Theodore J. Forstmann

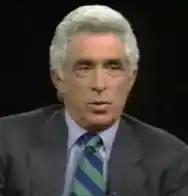
Forstmann in 1997

Theodore Joseph Forstmann (February 13, 1940 – November 20, 2011) was one of the founding partners of Forstmann Little & Company, a private equity firm, and chairman and CEO of IMG, a global sports and media company. A billionaire, Forstmann was a Republican and a philanthropist. He supported school choice and funded scholarship programs for the disadvantaged. He led a tour of refugee camps in the former Yugoslavia.